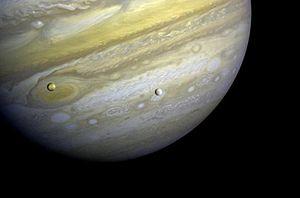
Vieille de plusieurs milliers d'années d'histoire, l’astronomie est probablement une des plus anciennes des sciences naturelles, ses origines remontant au-delà de l'Antiquité, dans les pratiques religieuses préhistoriques.